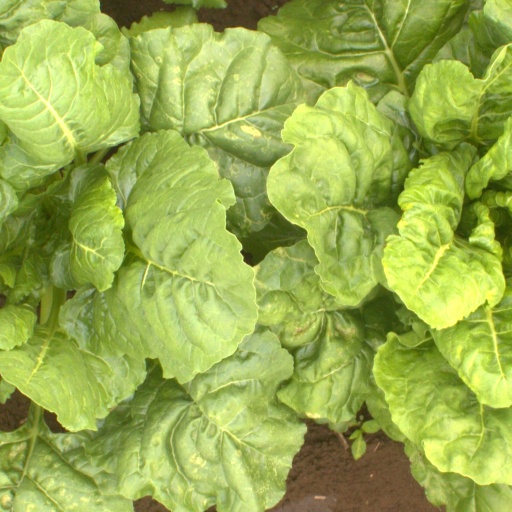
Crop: sugar beet